St. John's, Newfoundland and Labrador

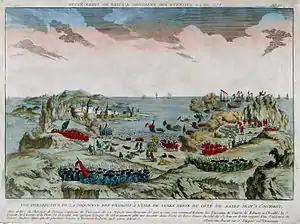
In 1762, the British and French fought in the Battle of Signal Hill. It was the last battle of the North American theatre in the Seven Years' War.

The French attacked St. John's again in 1705 (Siege of St. John's), and captured it in 1708 (Battle of St. John's), devastating civilian structures with fire on each instance.